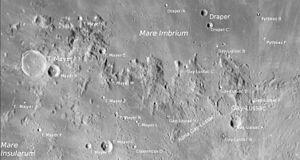
"Gay-Lussac est un cratère lunaire situé sur la face visible de la Lune. Il se trouve au nord du cratère Copernic et dans les contreforts sud des Montes Carpatus et au sud de la Mare Imbrium. Le bord du cratère est légèrement déformé, bien que généralement circulaire. Le plancher intérieur est plat sans pic central. Au sud-ouest s'étend une rainure nommée ""Rima Gay-Lussac"". Il s'agit d'une formation presque linéaire avec des courbes à la fin, qui suit une ligne de 40 km de long du sud-ouest au nord-est.